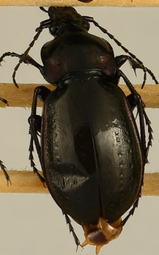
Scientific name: Carabus nemoralis
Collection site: Treehaven Site (TREE), plot TREE_006